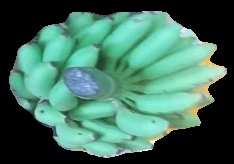
Variety: elakki-bale
Grade: grade2